United Nations Security Council Resolution 602

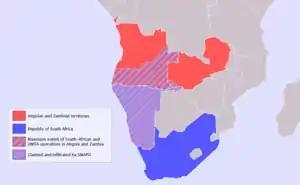
South African military operations in Angola

United Nations Security Council resolution 602, adopted unanimously on 25 November 1987, after hearing representations from the People's Republic of Angola, the council recalled resolutions 387 (1976), 428 (1978), 447 (1979), 454 (1979), 475 (1980), 545 (1983), 546 (1984), 567 (1985), 571 (1985), 574 (1985) and 577 (1985), expressing its concern at the continuing military incursions into the country by South Africa through occupied South West Africa (Namibia).